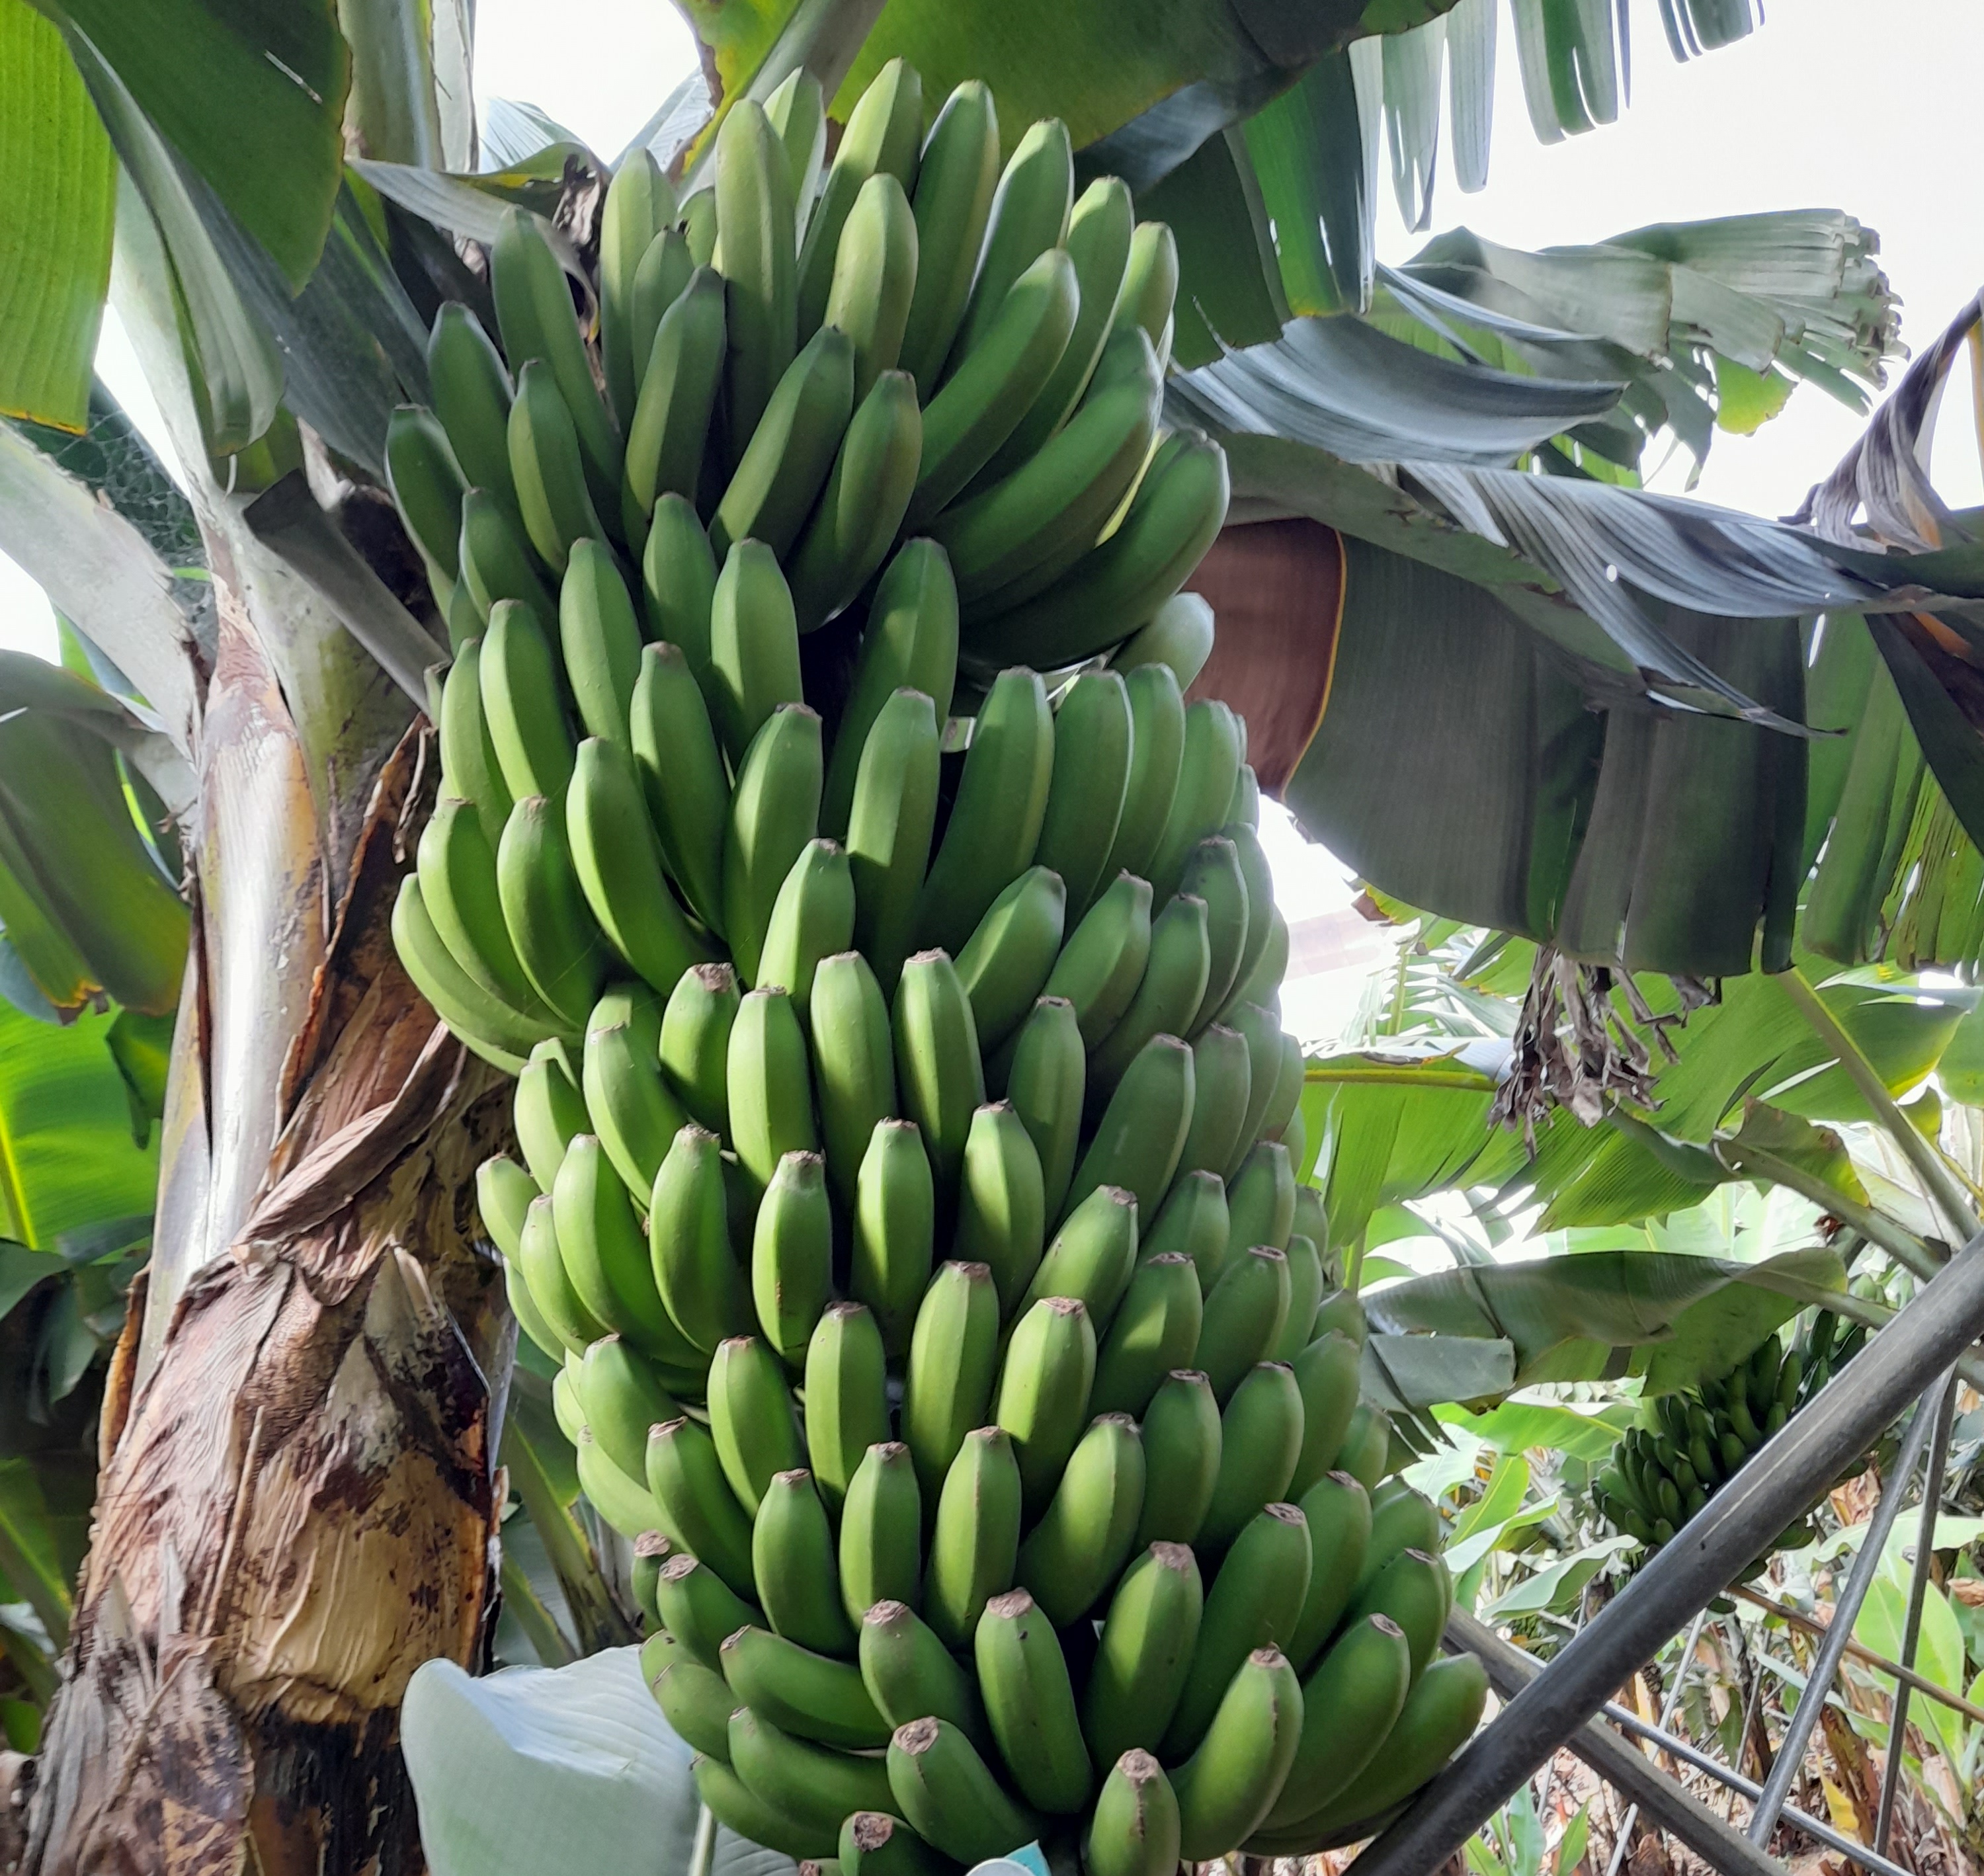
Label: Cut